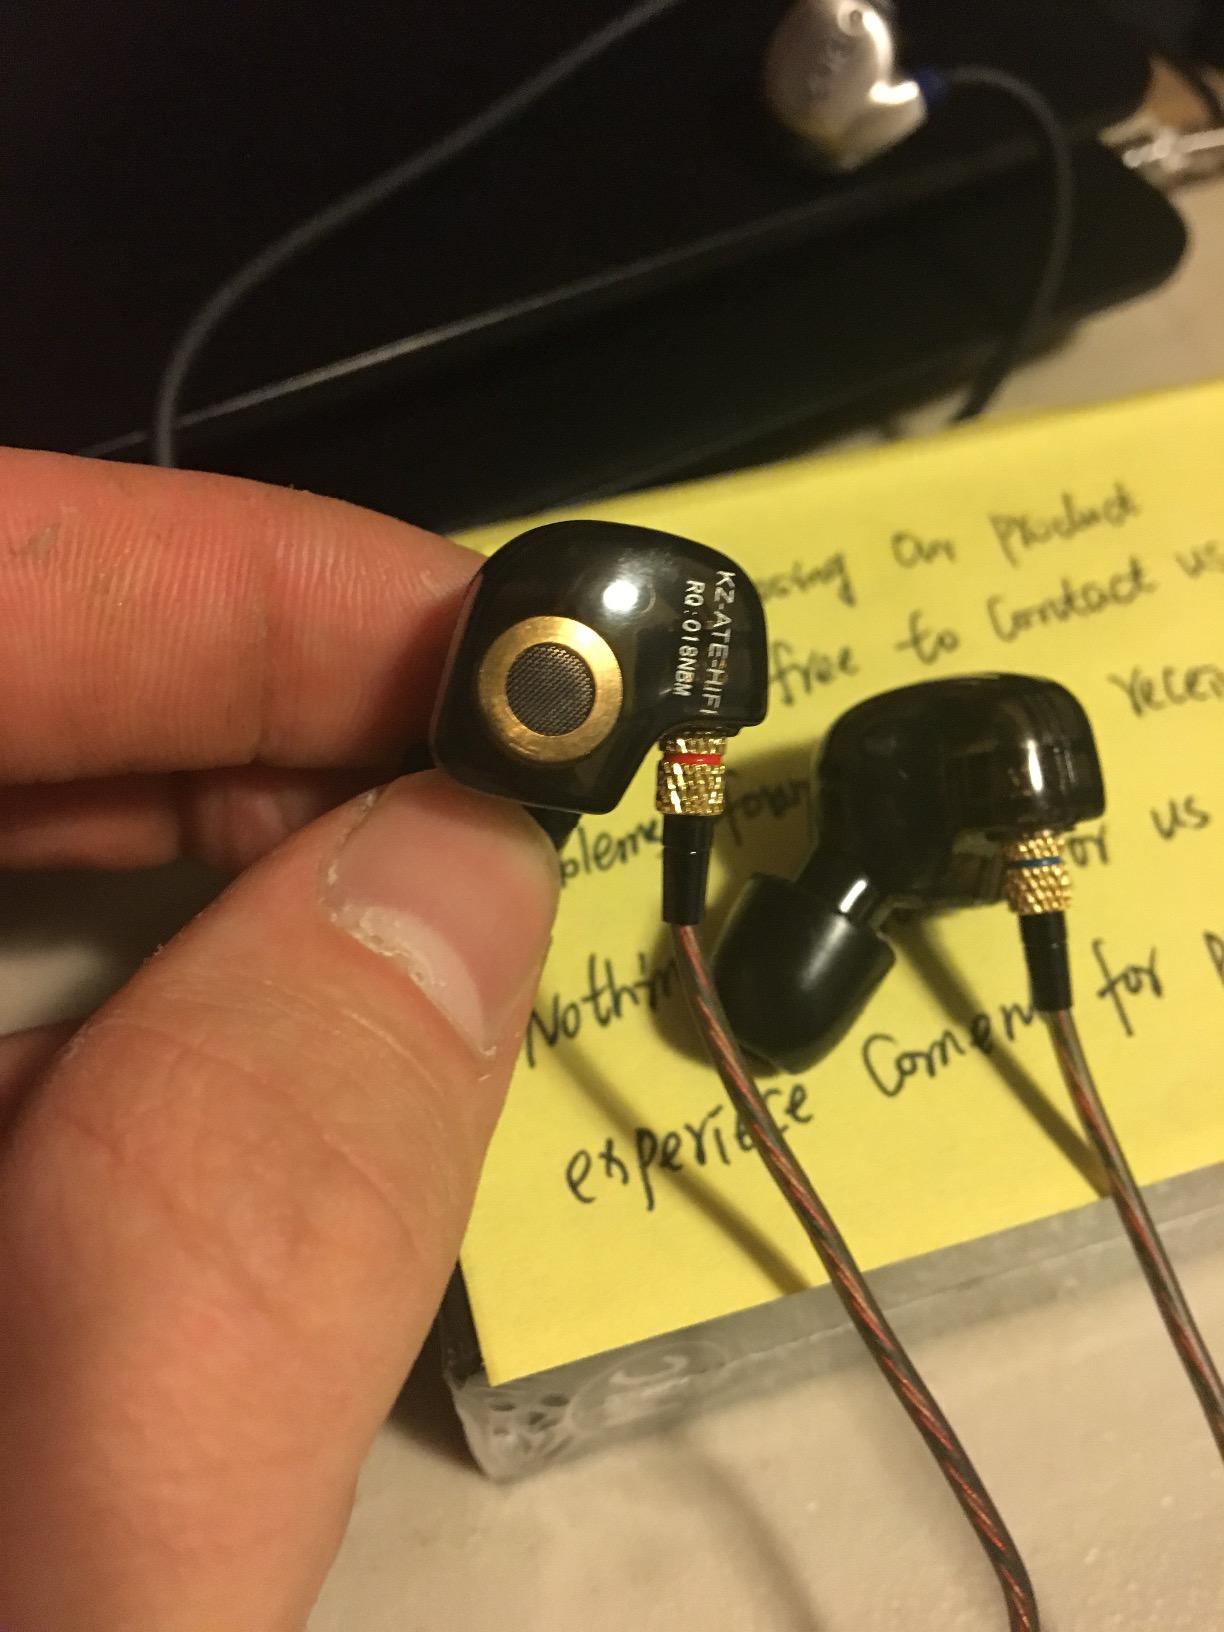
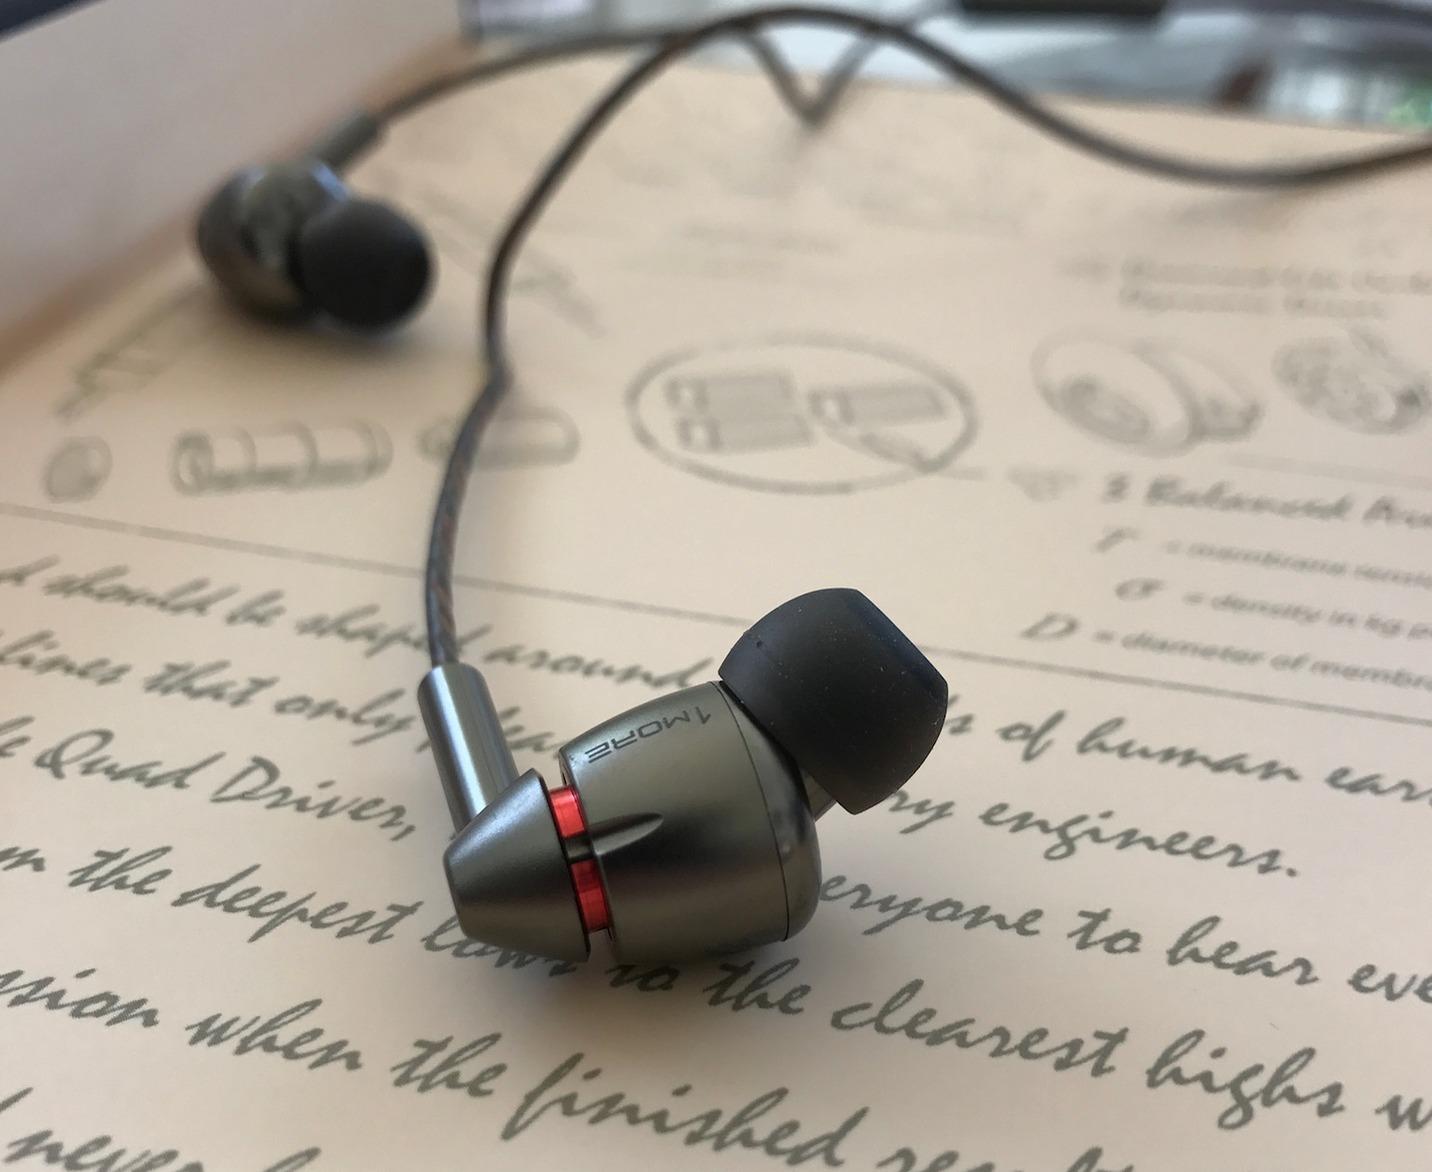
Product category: headphones
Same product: no